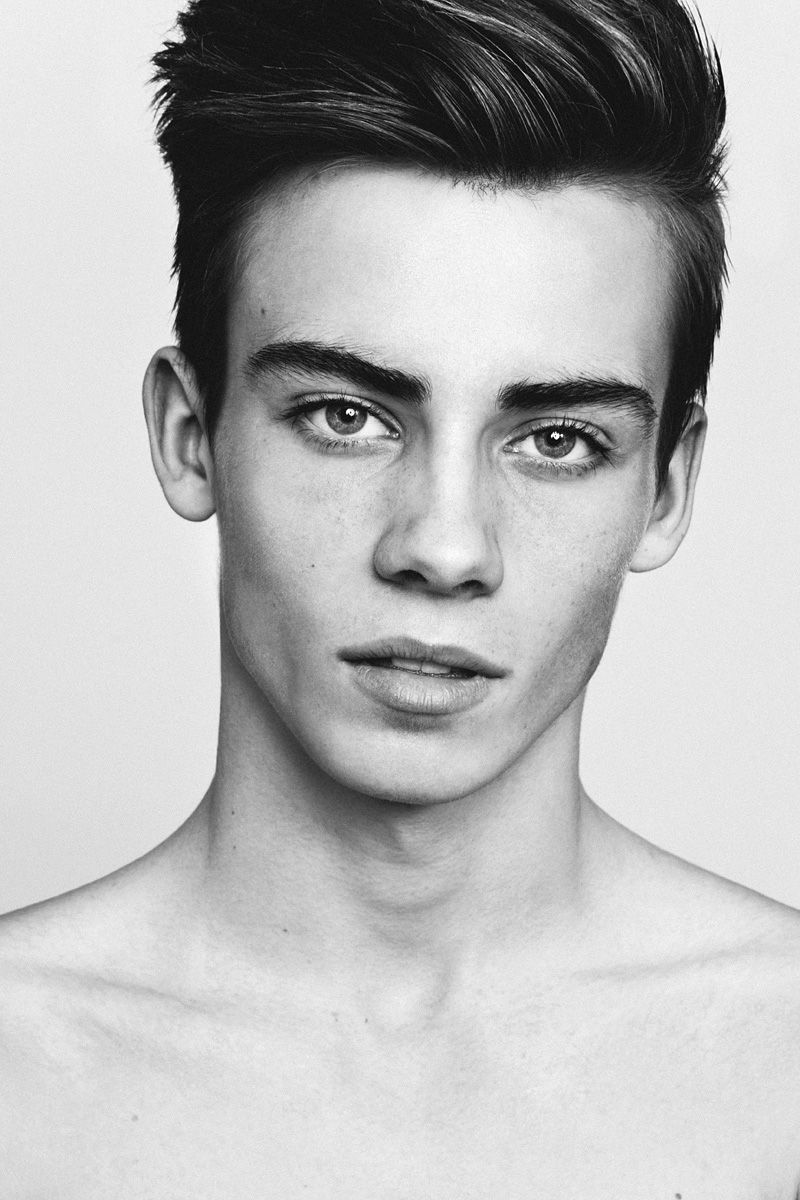
Label: Colored